Birch

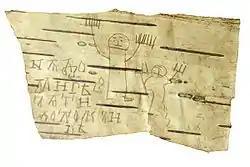
A birch bark inscription excavated from Novgorod, 1240–1260

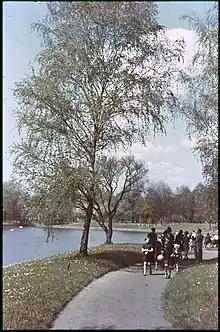
Birch trees in spring in a park in Warsaw, Poland (1939)

Because of the hardness of birch, it is easier to shape it with power tools; it is quite difficult to work it with hand tools.